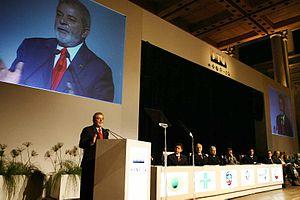
La télévision numérique terrestre au Brésil fait référence à la transition, à partir de l'année 2007, de la télévision analogique vers la télévision numérique sur le territoire brésilien. La télévision numérique terrestre brésilienne exploite la norme SBTVD, adoptée dans la plupart des pays d'Amérique du Sud et basée sur la norme japonaise ISDB-T.